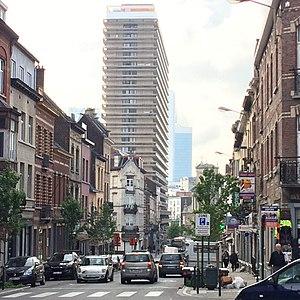
La résidence Pacific vue de la rue des Eburons
La Résidence Pacific est un immeuble de style moderniste situé à Saint Josse Ten Noode en Belgique.